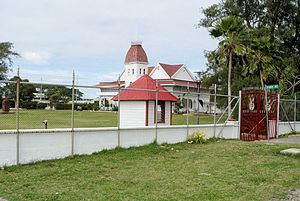
Nuku'alofa
Nuku'alofa er Tongas hovedstad og landets største by. Byen ligger på øen Tongatapu og har 24.571 indbyggere. Byens vigtigste eksportvare er bananer, kopra og vanilje. Derudover produceres der håndværksprodukter, der hovedsageligt sælges på markedet. Tongas kongelige slot ligger i Nuku'alofa.